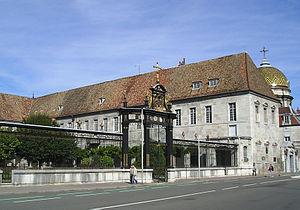
Grand Besançon Métropole est une communauté urbaine française constituée autour de la ville de Besançon, préfecture du département du Doubs et siège de la région Bourgogne-Franche-Comté. Elle a le statut d'établissement public de coopération intercommunale à fiscalité propre.
Besançon est une commune de l'Est de la France, préfecture du département du Doubs et siège de la région Bourgogne-Franche-Comté. Située en bordure du massif du Jura à moins d'une soixantaine de kilomètres de la Suisse, elle est entourée de collines et traversée par le Doubs.